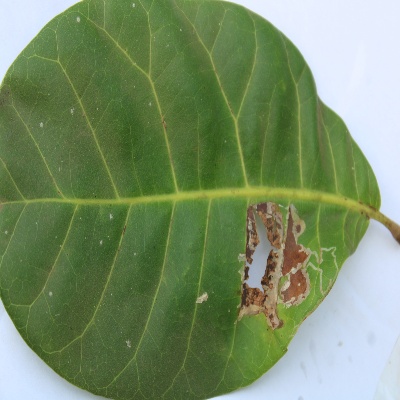
Crop: Cashew
Condition: leaf miner